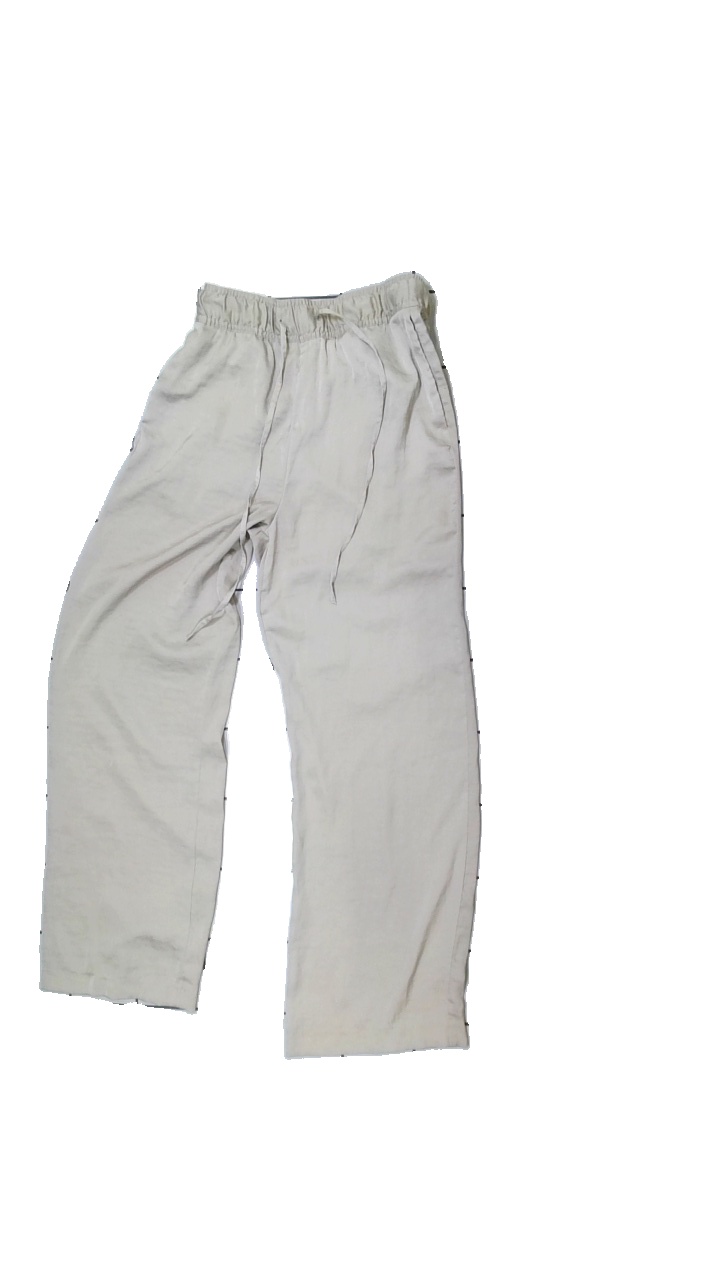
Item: Trousers (Ladies)
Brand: H&m
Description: beige straight led trousers
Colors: Beige
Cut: Loose
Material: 100% Polyester
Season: Summer
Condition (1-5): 3
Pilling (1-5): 5
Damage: pulled treads
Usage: Recycle
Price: <50